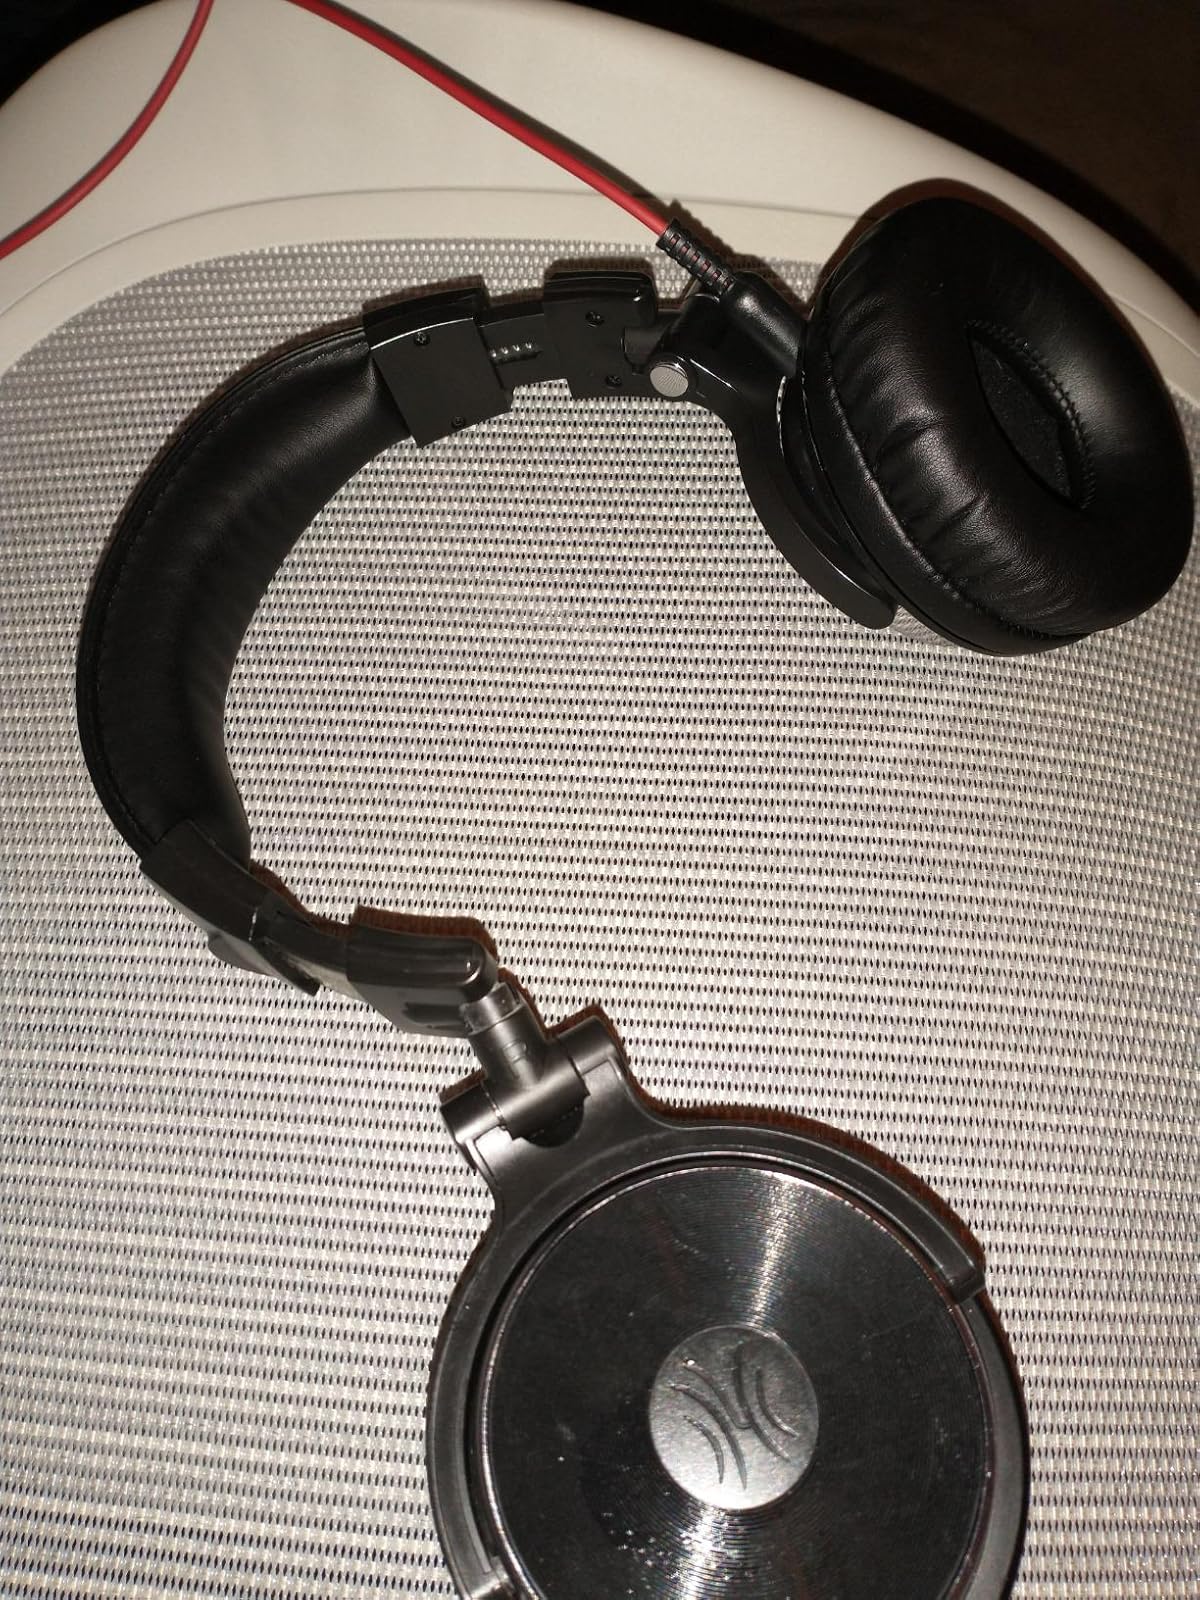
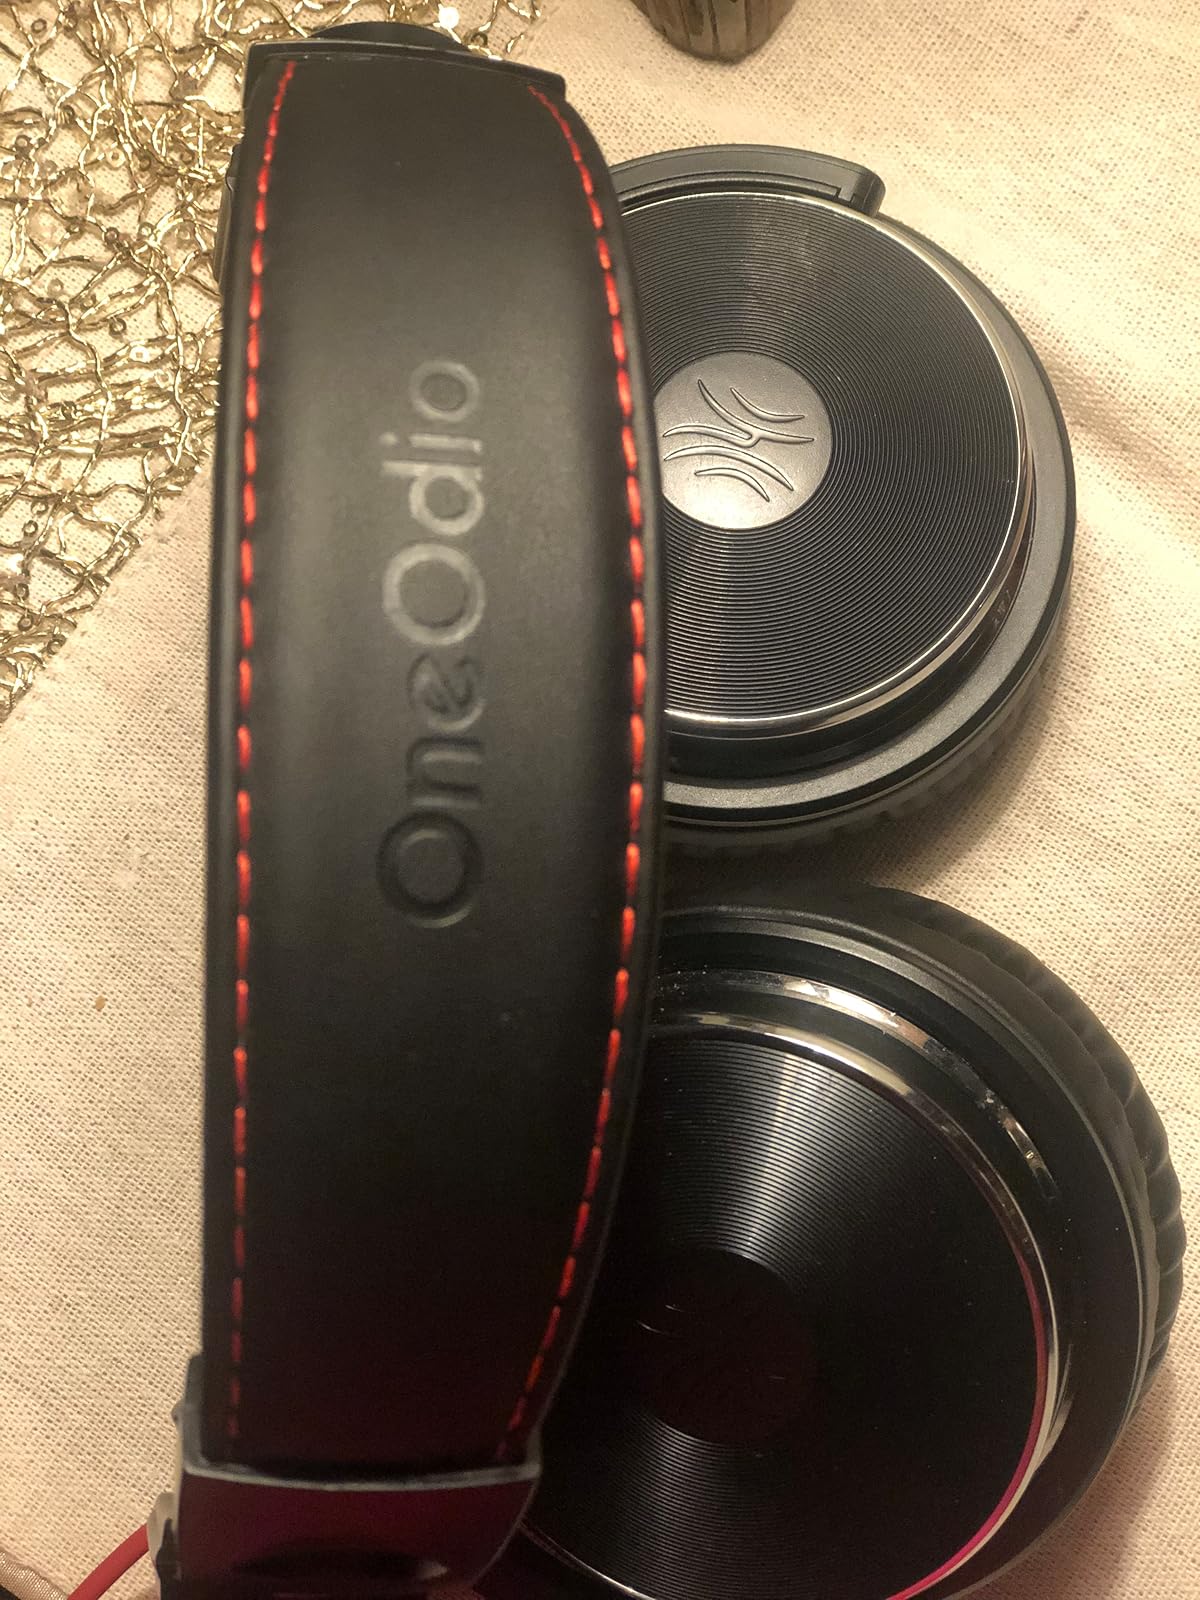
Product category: headphones
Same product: yes